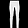
Label: Trouser